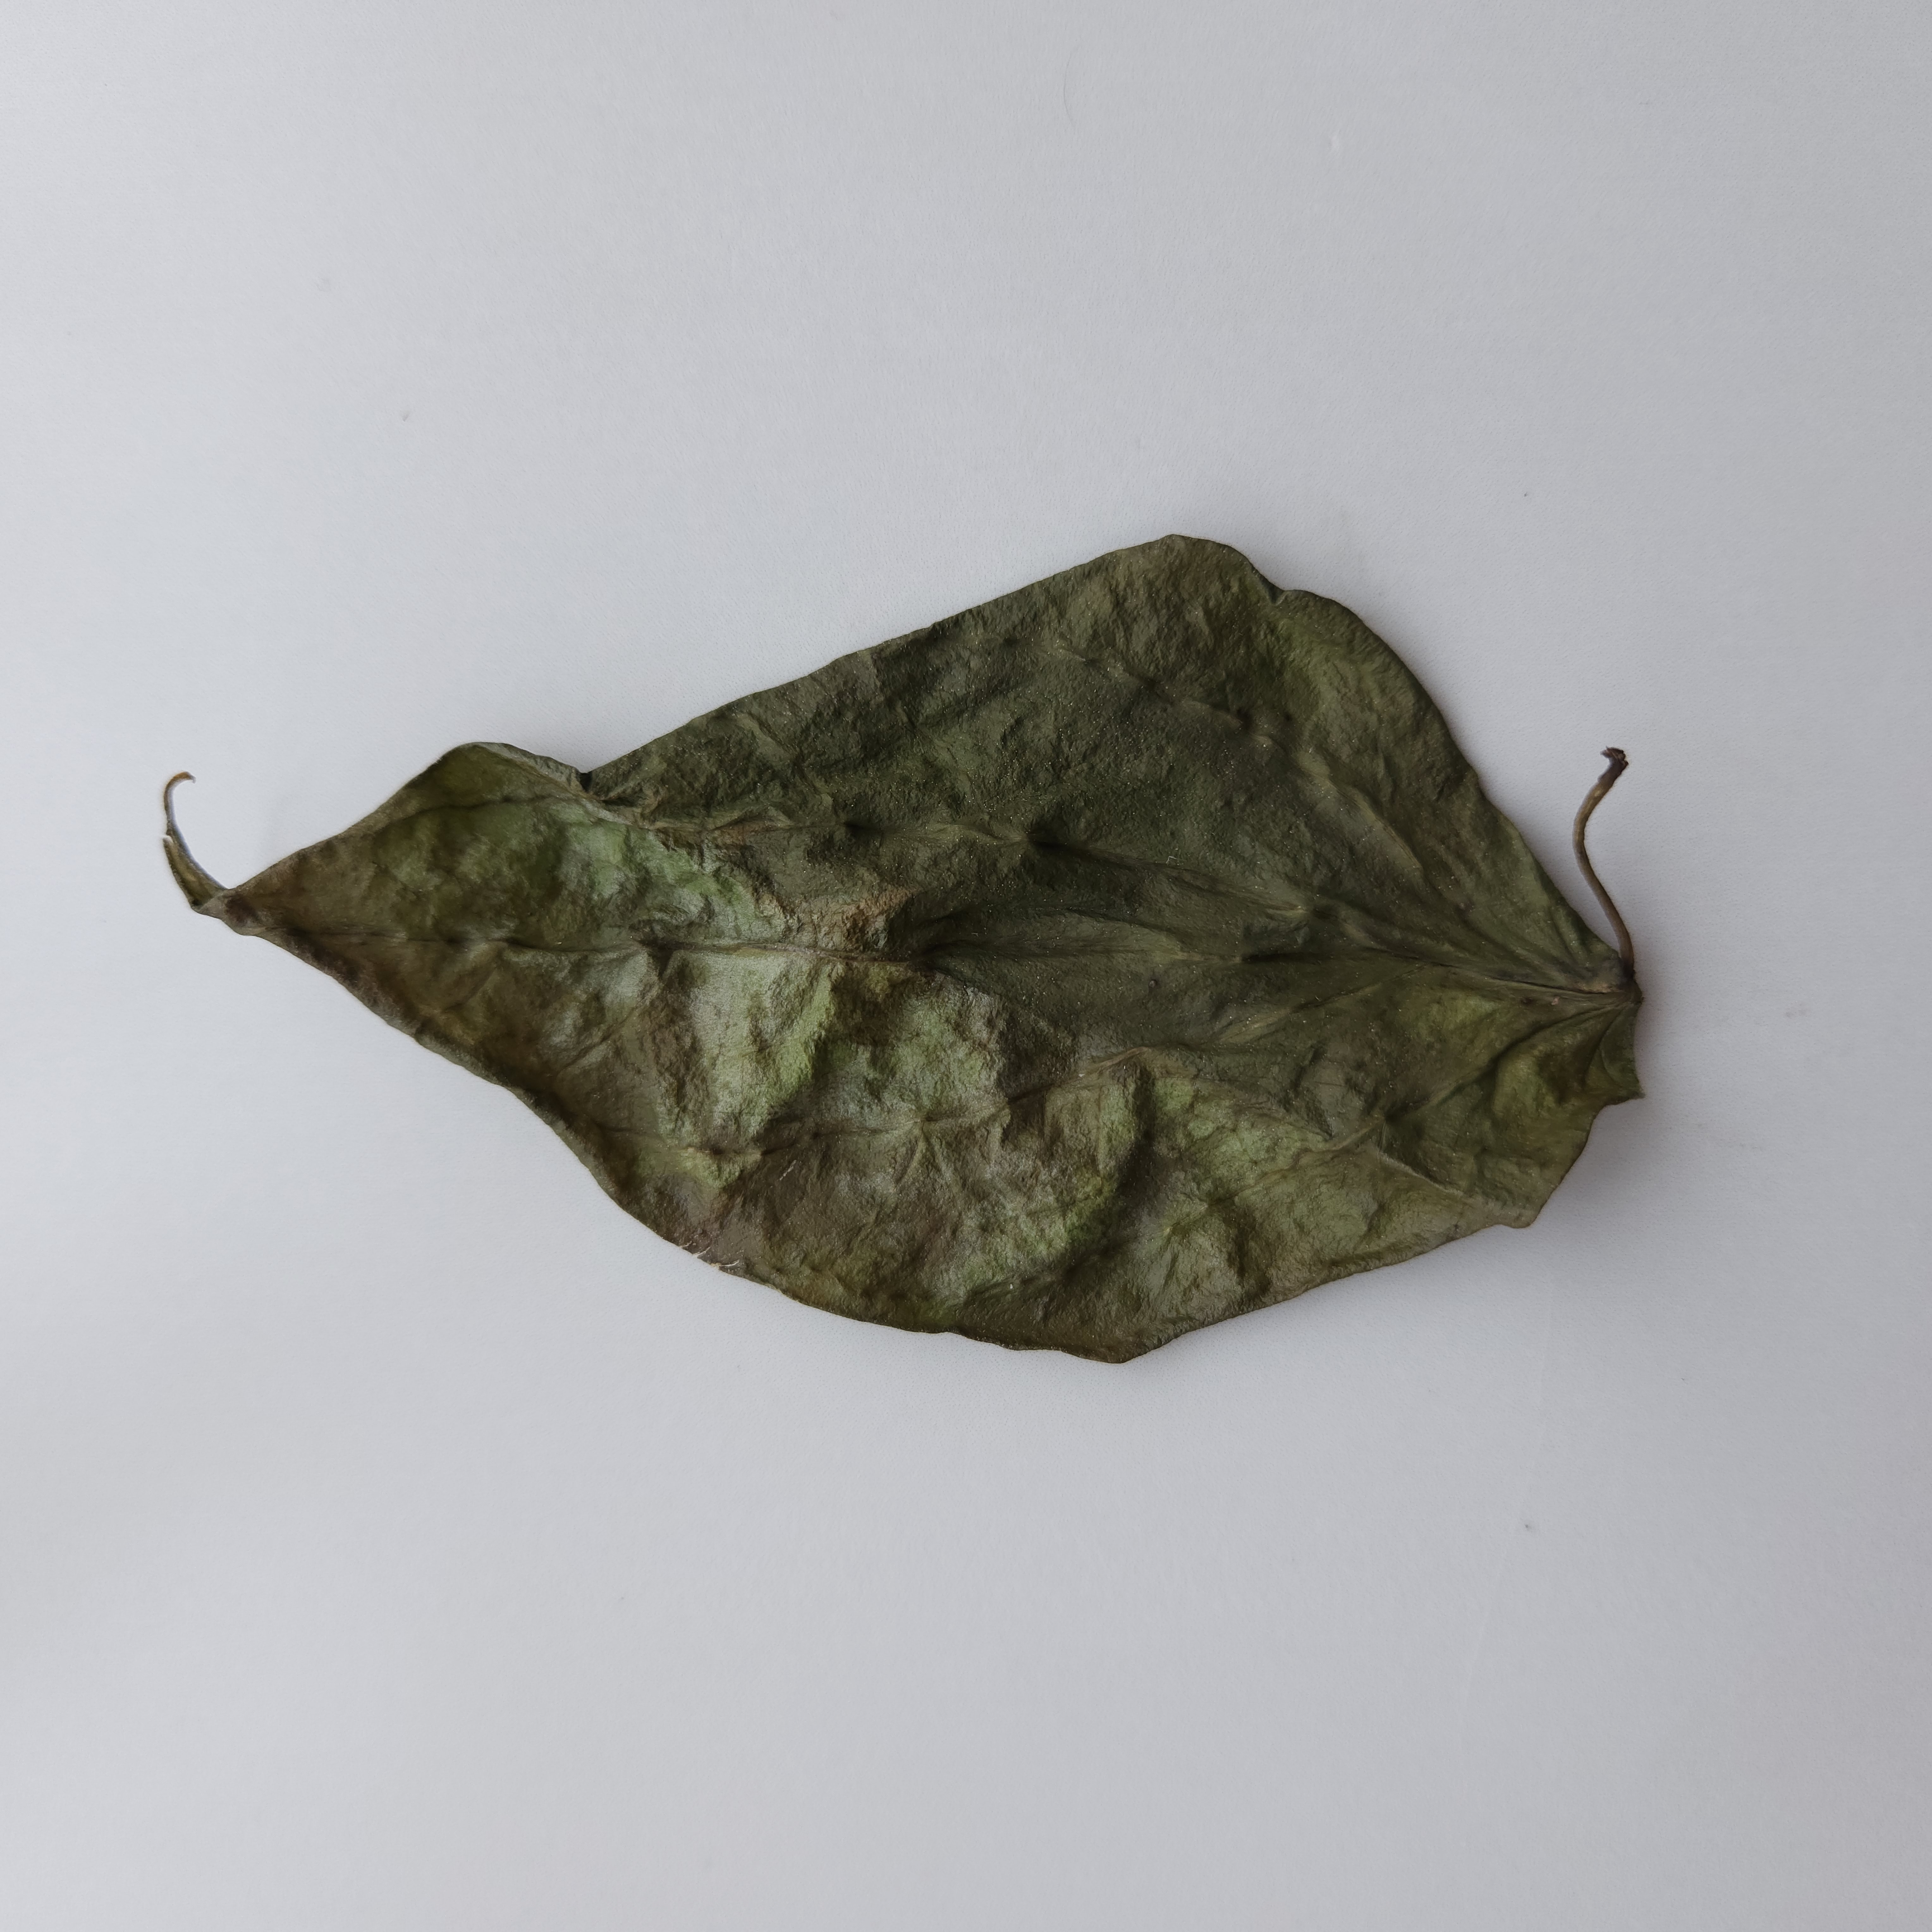
Label: Dried